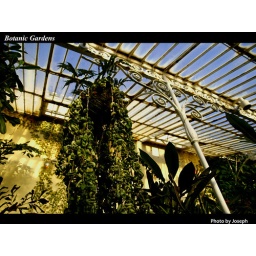
plant in palm house